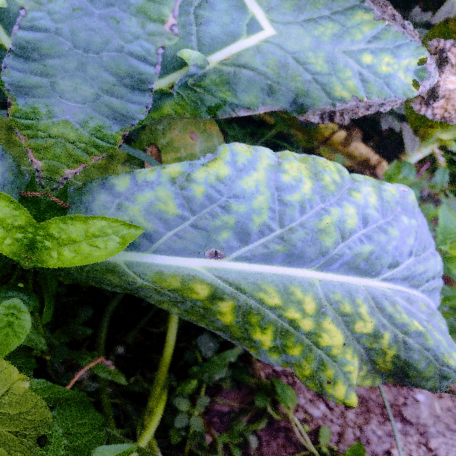
Label: Downy Mildew